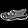
Label: Sandal